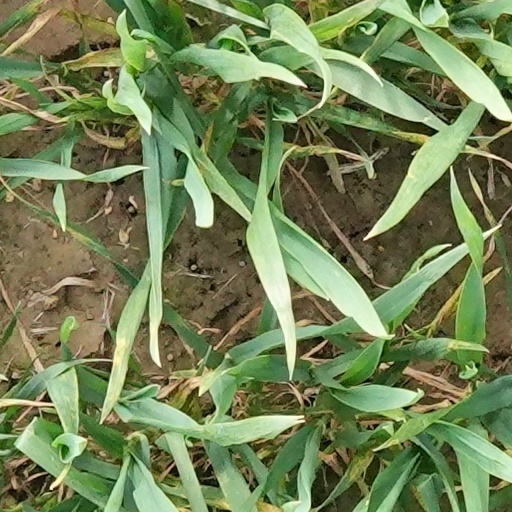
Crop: wheat